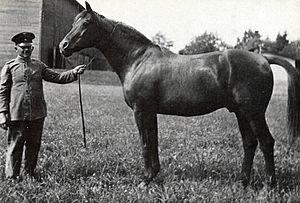
L' arrondissement de Stallupönen, renommé après 1938 Kreis Ebenrode, puis en 1939 Landkreis Ebenrode, est une entité territoriale de l'ancienne province de Prusse-Orientale qui faisait partie de l'Allemagne. Cet arrondissement appartenait au district de Gumbinnen.